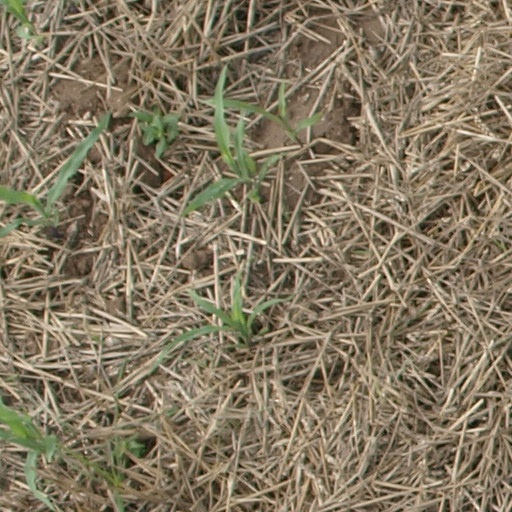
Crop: maize; corn